Sky position (RA, Dec in degrees): 189.327, 3.717
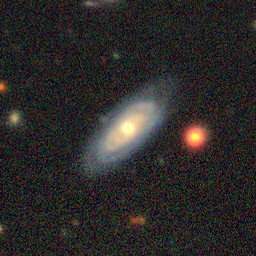
Galaxy morphology: Unbarred Tight Spiral Galaxies